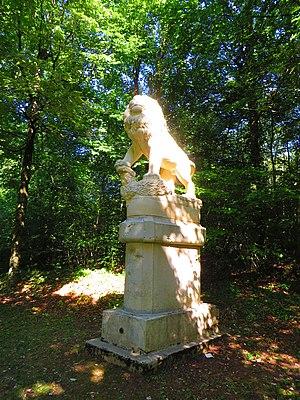
Valbois monument du lion
Valbois est une commune française située dans le département de la Meuse en région Grand Est.